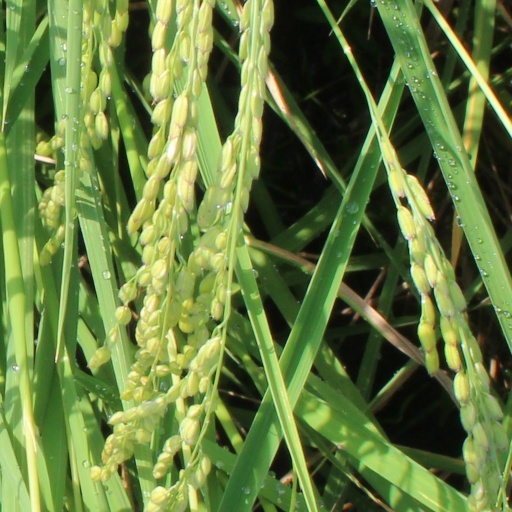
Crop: rice